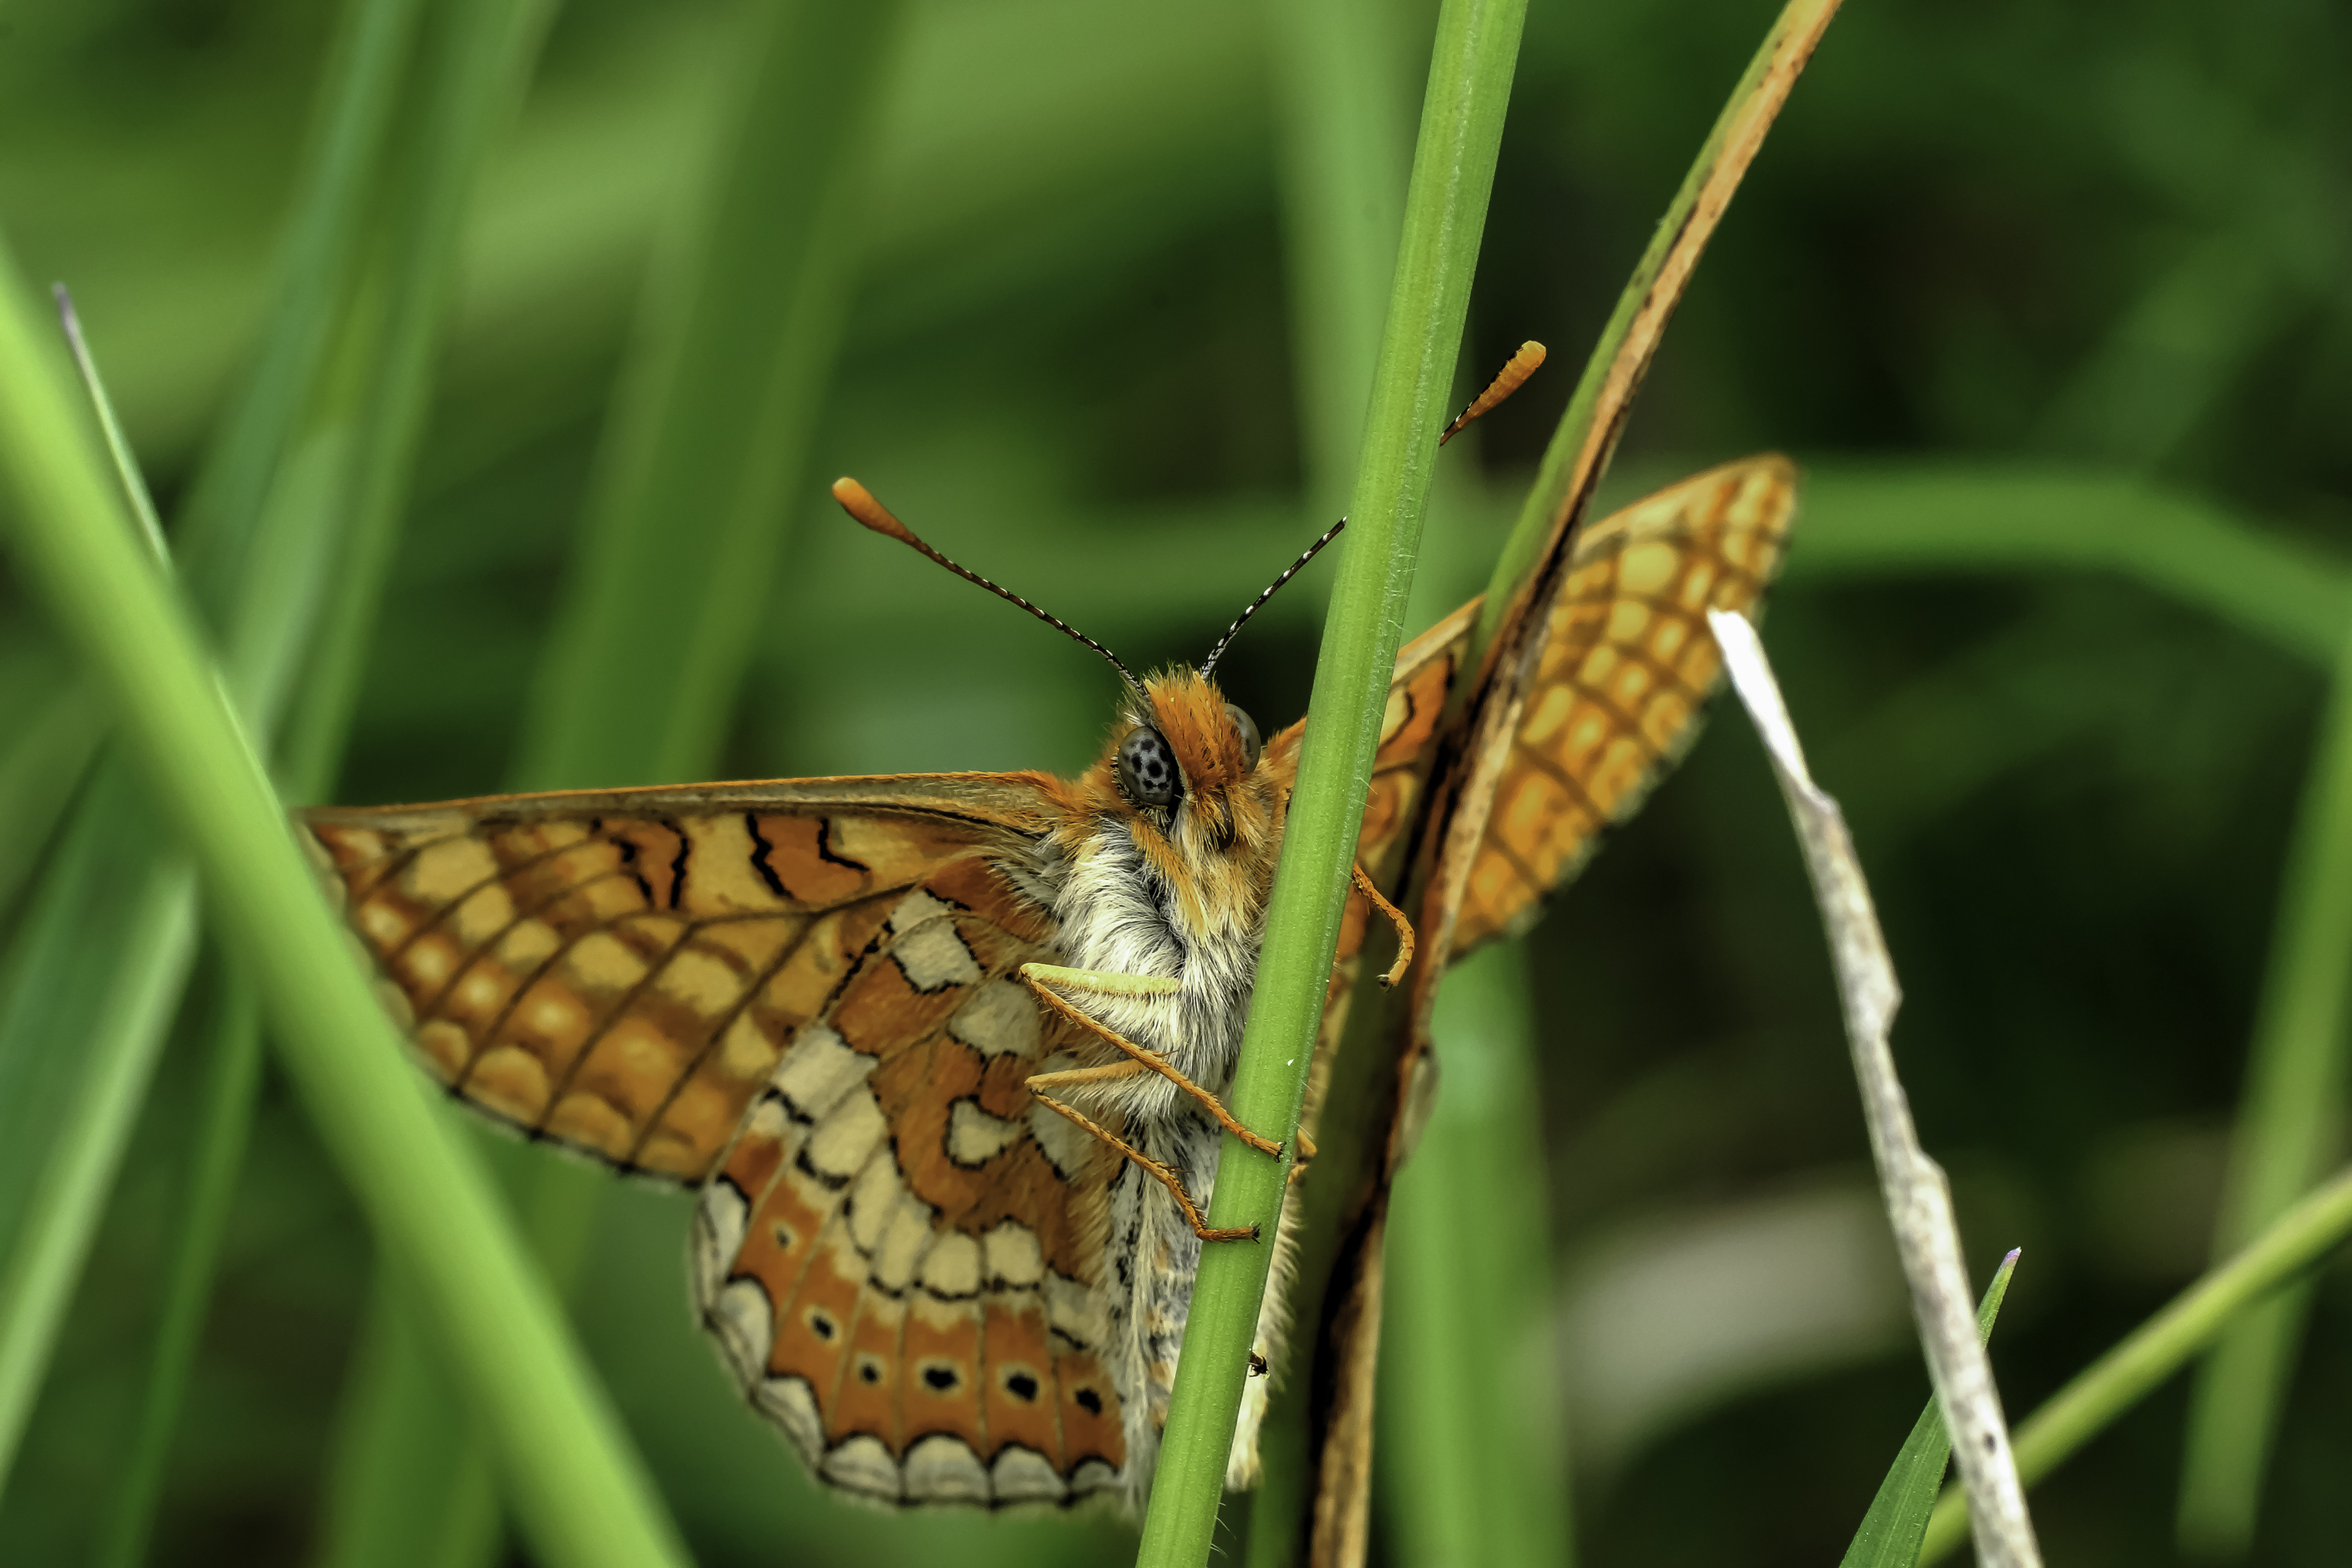
nature, prairie, flower, photo, green, insect, macro, butterfly, fauna, invertebrate, close up, 100mm, animals, naturaleza, butterflies, a77, nectar, g, ggl1, gaby1, xovesphoto, animales, mariposas, sonya77, minolta100mm, gphoto, macro photography, arthropod, gabrielcoru a, pollinator, plant stem, moths and butterflies